Bukrek

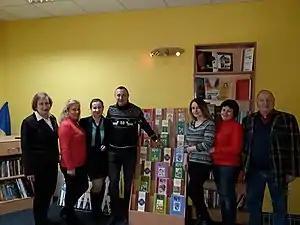
Bukrek team (the very left – director of publishing house Daryna Maxymets) in the office in Chernivtsi, February 2020

Bukrek is a Ukrainian publishing house founded in 1992. The company based in Chernivtsi (with representation in Kyiv). The founder, owner and director is Daryna Maxymets.